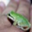
Label: frog